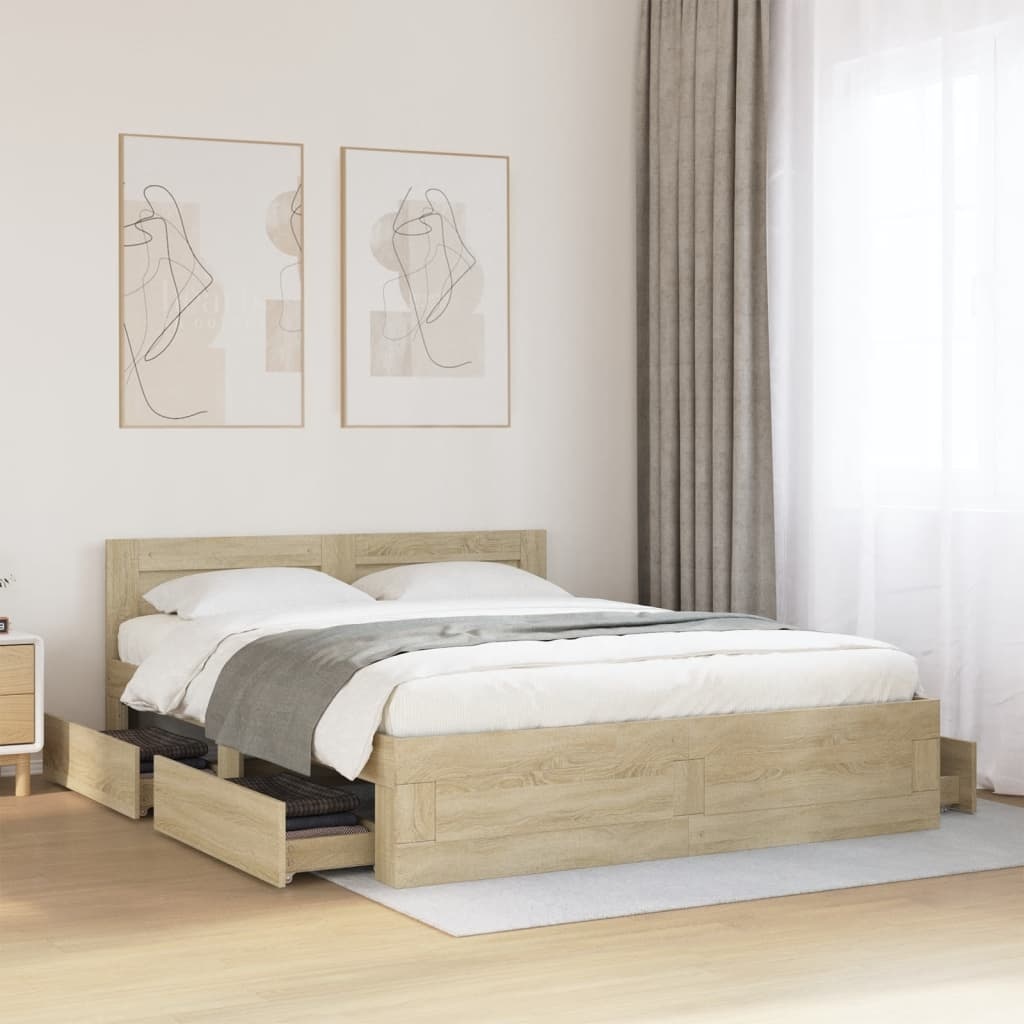
Bedframe met hoofdbord sonoma eikenkleurig 160x200 cm
Brand: vidaXL
Geniet van een goede nachtrust met dit bedframe! Het is een welkome aanvulling op elke slaapkamer. Duurzaam materiaal: het bedframe is gemaakt van bewerkt hout. Het bewerkte hout is van hoge kwaliteit, heeft een glad oppervlak en is sterk, stabiel en vochtbestendig. Lattenbodem voor optimale ondersteuning: het bedframe is voorzien van een lattenbodem om je matras ondersteuning en ademend vermogen te bieden. Opbergfunctie: dit bedframe heeft lades waarin je tijdschriften, boeken, speelgoed en andere kleine spullen overzichtelijk kunt opbergen. Comfortabele ondersteuning: het hoofdbord van dit bed biedt je rug uitstekende ondersteuning wanneer je rechtop in bed zit om te lezen of om een film te kijken. Goed om te weten: Er is bij dit bed geen matras inbegrepen. We hebben wel een gevarieerd aanbod van matrassen. Je kunt voor bijpassende matrassen in onze shop kijken. Kleur: sonoma eiken Materiaal bedframe: bewerkt hout Materiaal lattenbodem: multiplex Totale afmetingen: 203 x 163 x 69 cm (L x B x H) Afmetingen lade (elk): 82 x 28,5 x 19 cm (L x B x H) Geschikte matrasmaat: 160 x 200 cm (B x L) (matras niet inbegrepen) Montage vereist: ja
Category: Furniture > Beds & Accessories > Beds & Bed Frames